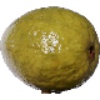
Label: Guava 1